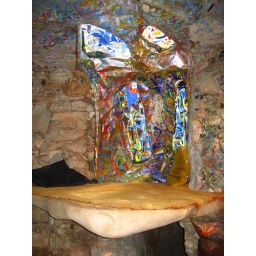
Platform and stained glass window wall that hangs over the entrance into Eliphante.